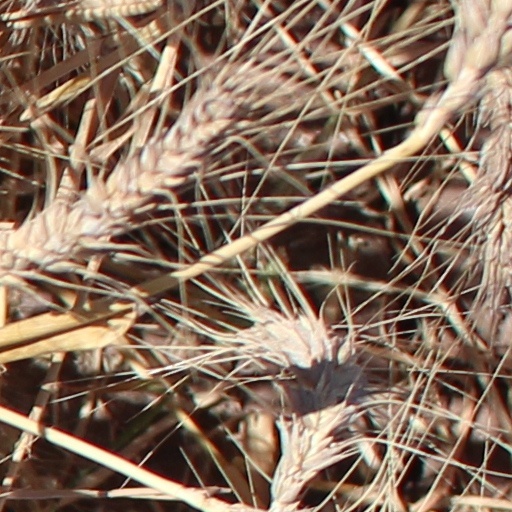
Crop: wheat